Zlatý kůň woman

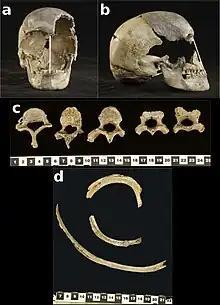
Skeletal remains

The Zlatý kůň woman is the fossil of an ancient woman, an Early European modern human, dated to around 43,000 years ago. She was discovered in the Koněprusy Caves in the Czech Republic in 1950.